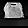
Label: Bag